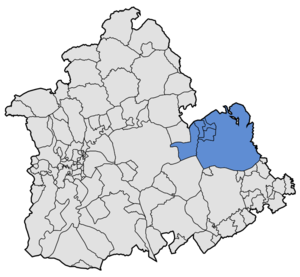
La comarque d'Écija est une comarque espagnole située dans la province de Séville, en communauté autonome d’Andalousie.